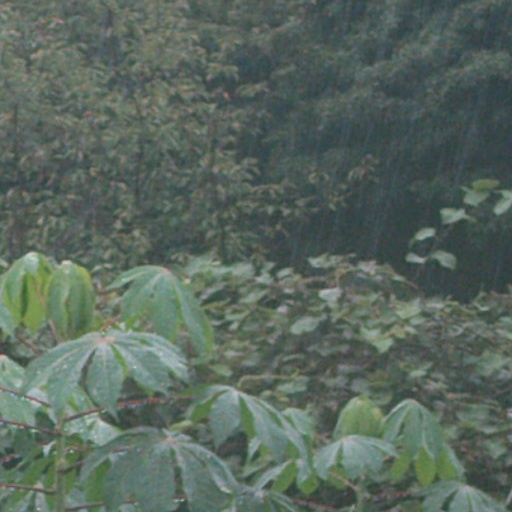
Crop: cassava